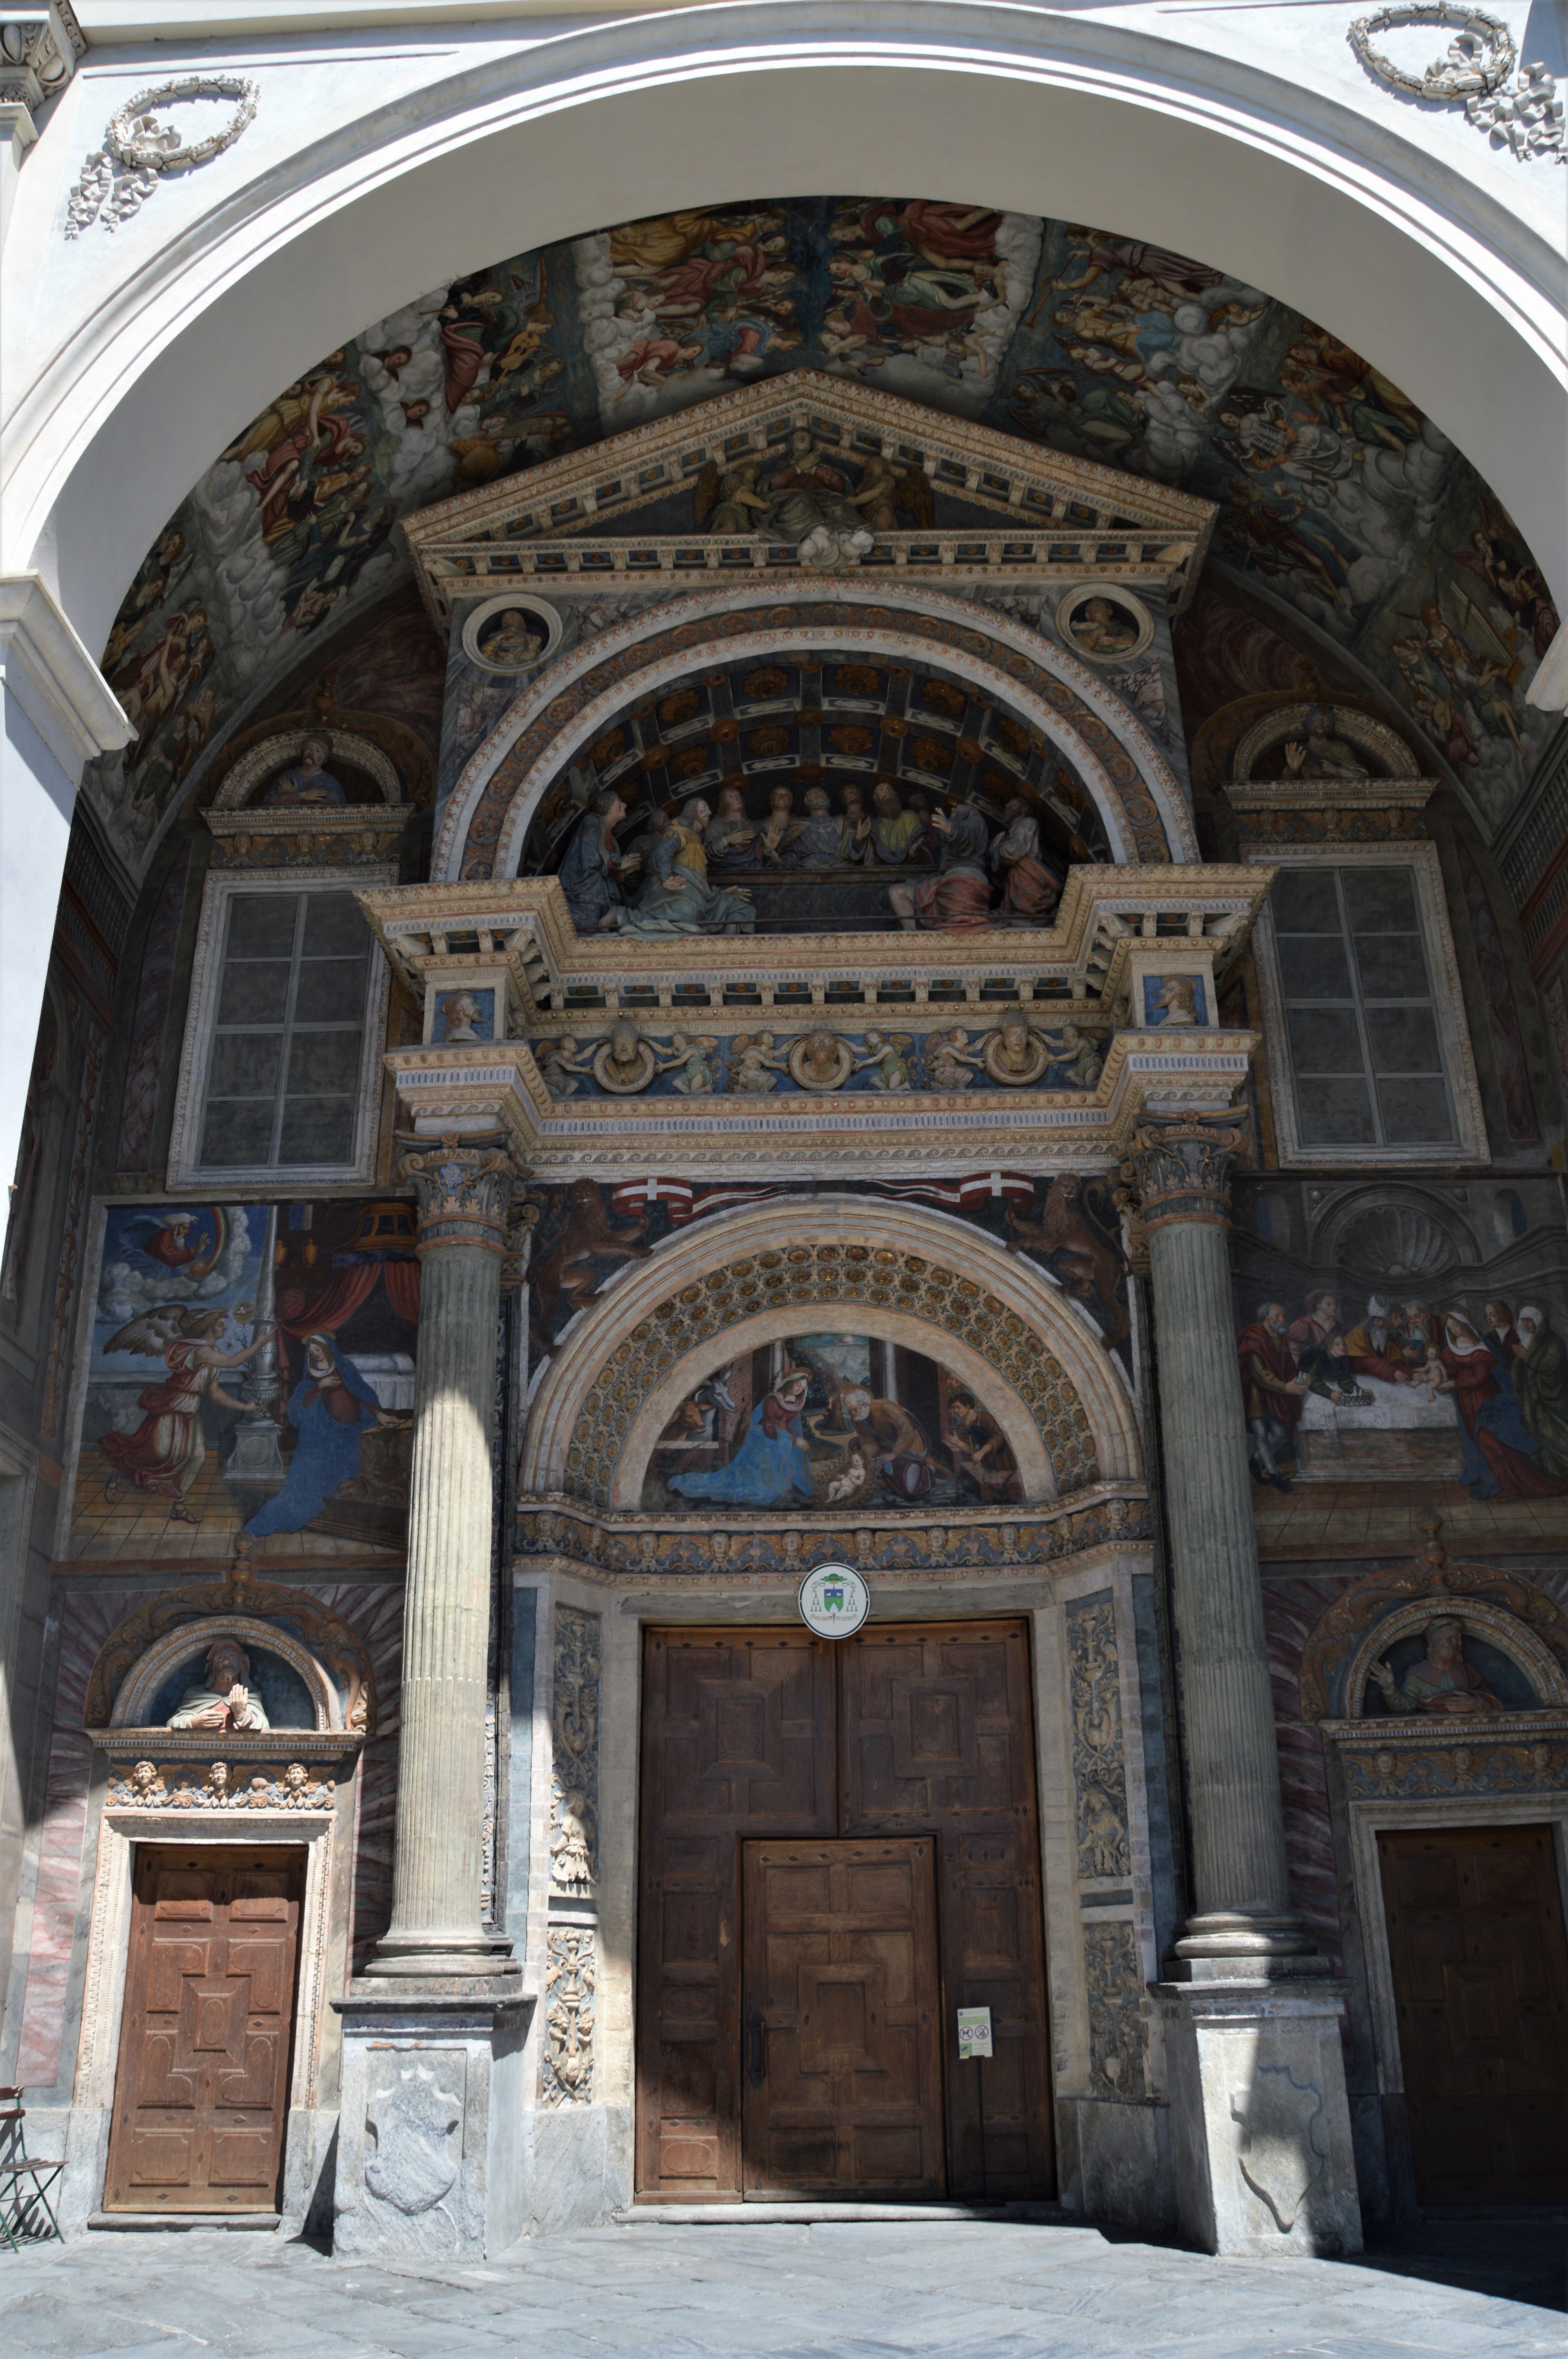
summer, holiday, church, aosta, italy, Dolomieten, arch, architecture, holy places, building, medieval architecture, facade, door, classical architecture, byzantine architecture, basilica, place of worship, cathedral, arcade, religious institute, chapel, synagogue, stone carving, city, convent